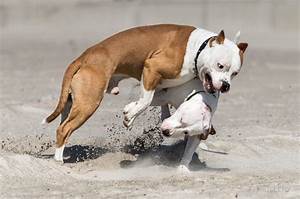
Label: cane